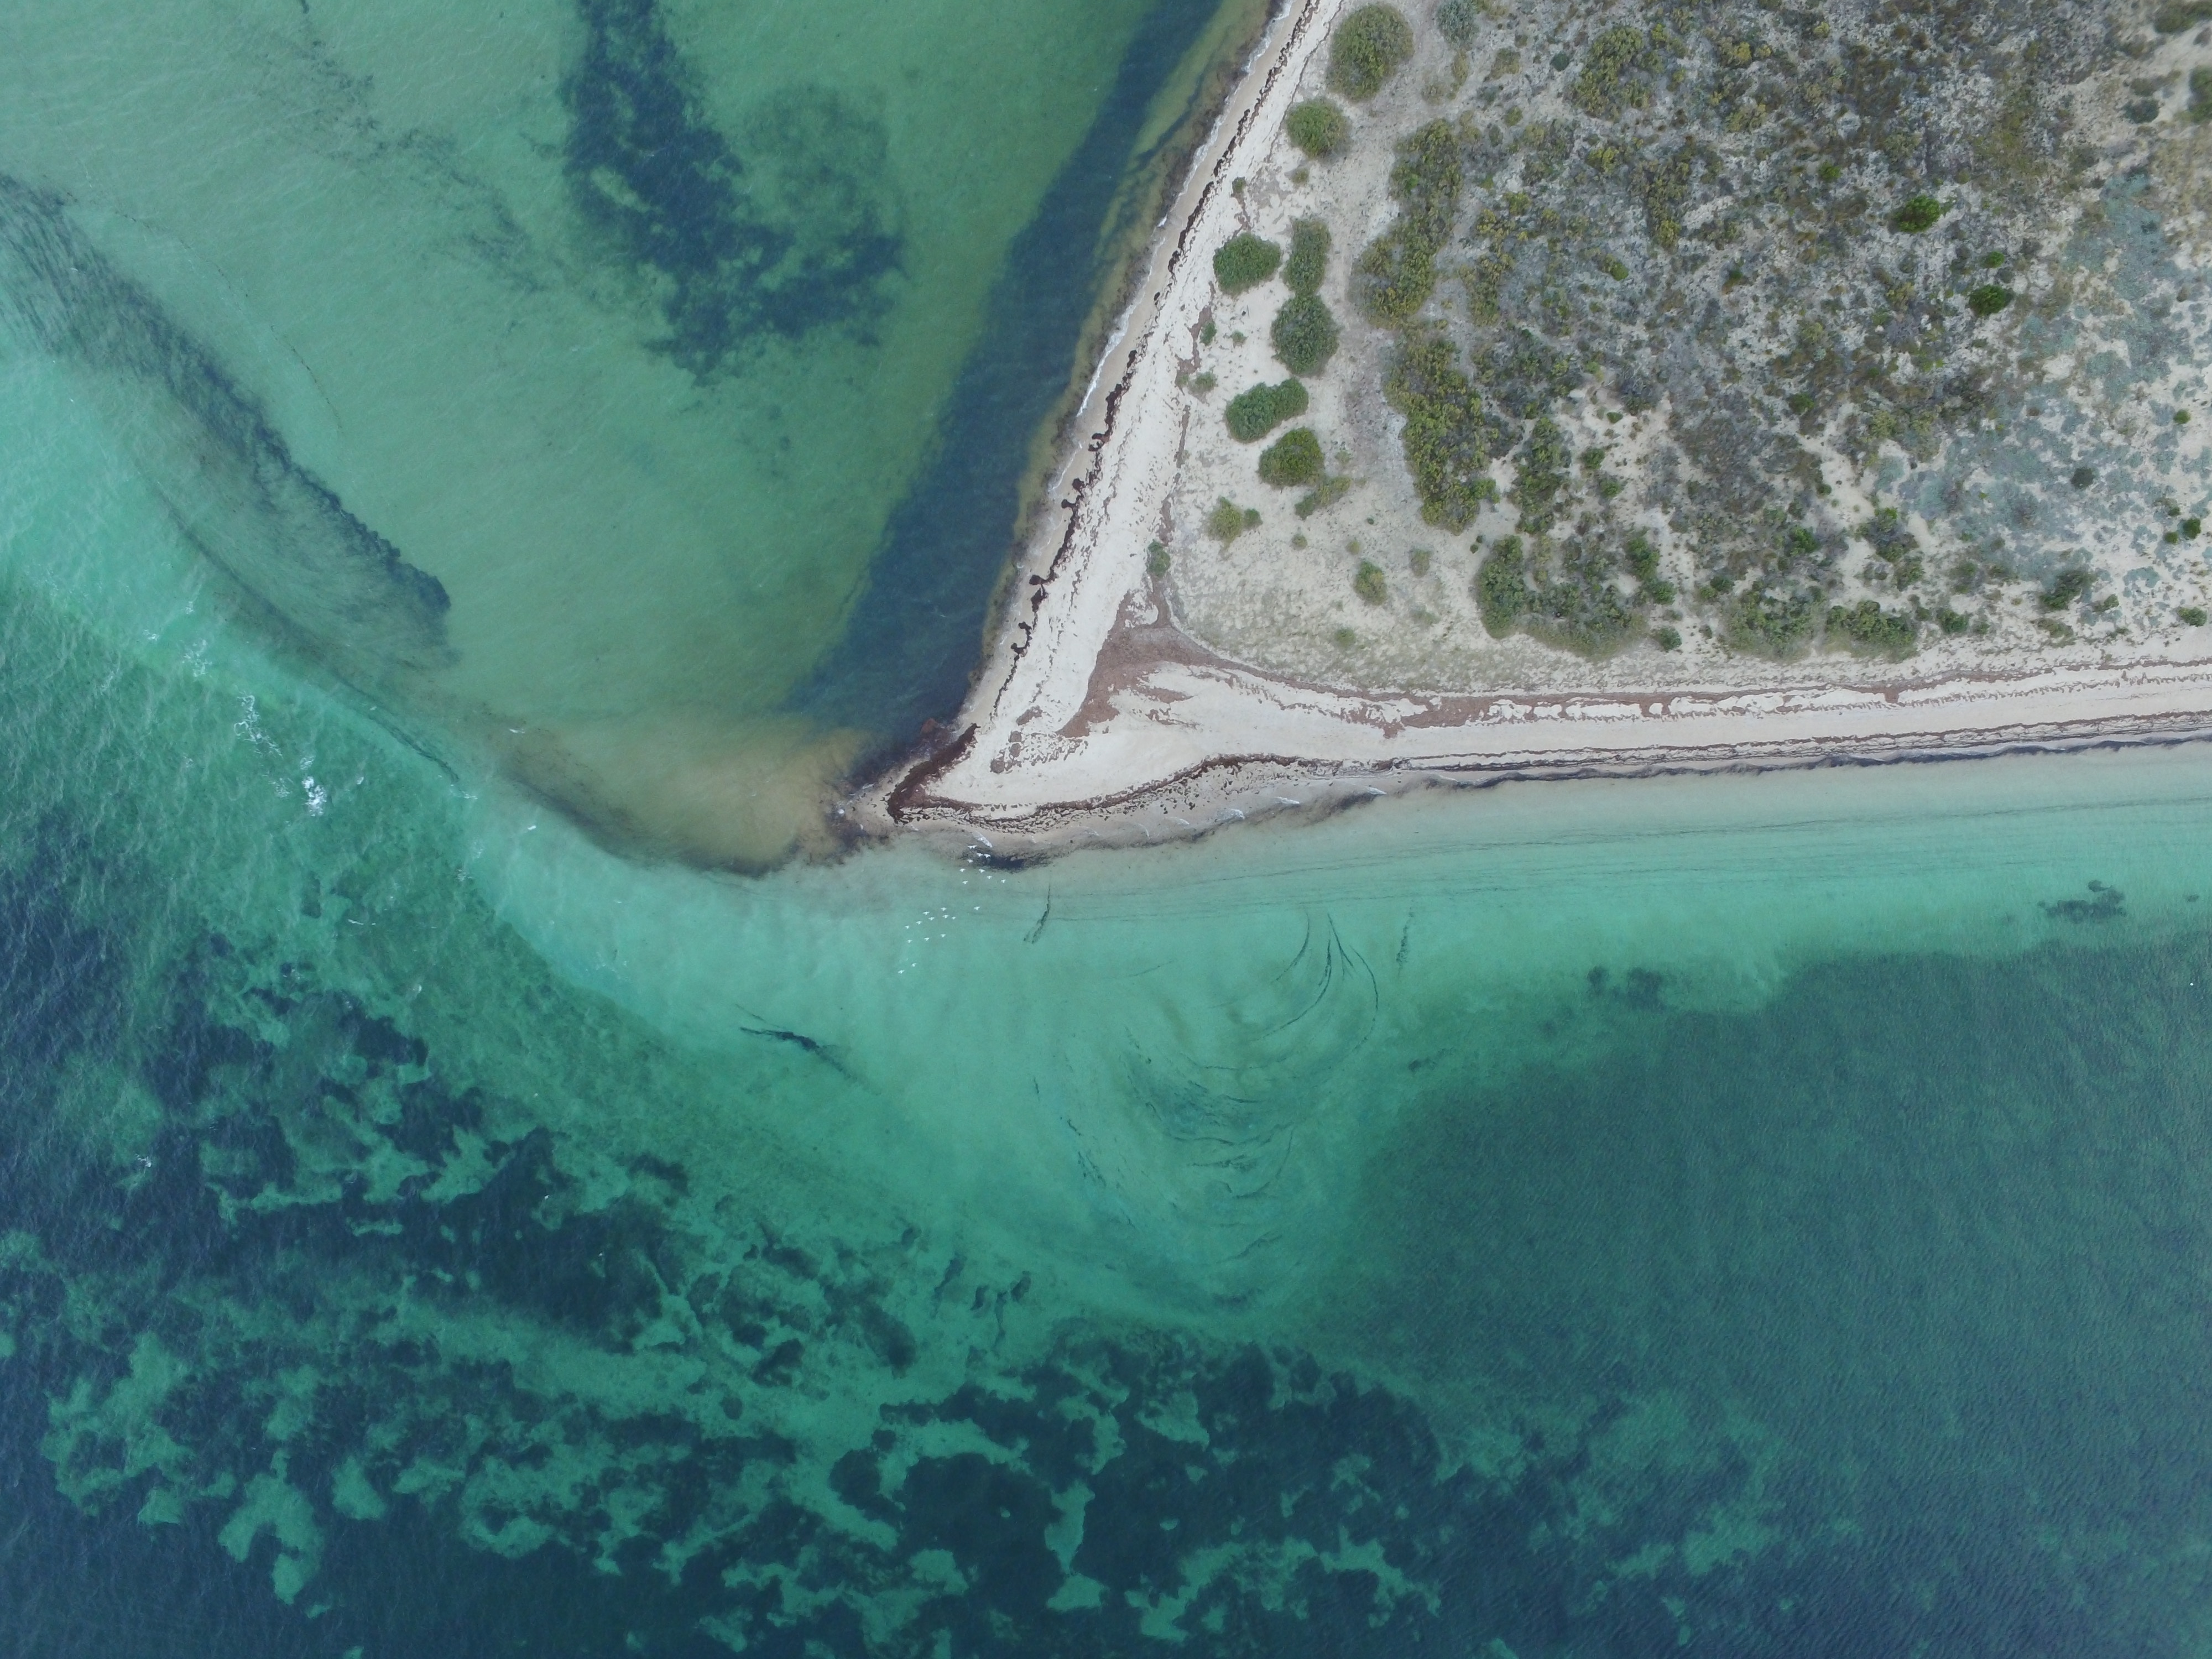
sea, water, ocean, wave, inlet, bay, aerial view, reef, drone view, cool image, earth, cool photo, aerial photography, wind wave, water resources, coastal and oceanic landforms